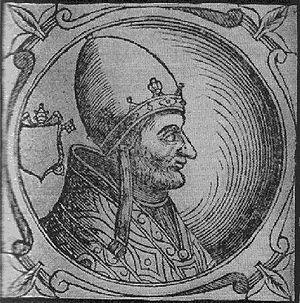
L'Église catholique en Angleterre et au pays de Galles, désigne l'organisme institutionnel et sa communauté locale ayant pour religion le catholicisme en Angleterre au pays de Galles.
L’Église de Norvège, également connue sous le nom d’Église évangélique et luthérienne de Norvège, a été l’Église d’État de la Norvège jusqu'au 21 mai 2012. L’Église de Norvège est de confession luthérienne. Elle est la première confession du pays avec
Après un net recul de ses frontières en Asie Mineure et la perte de ses possessions en Italie dans la deuxième moitié du XIᵉ siècle, l’Empire byzantin entreprit sous les Comnènes une période de redressement continu bien qu’incomplet. Cinq empereurs tentèrent pendant 104 ans et par divers moyens de tenir tête aux noblesses terrienne et militaire, soit en favorisant des membres de leur propre famille, soit en faisant appel à des conseillers de l’extérieur, soit en privilégiant l’une d’elles, soit en persécutant l’une et l’autre. La réforme du système monétaire conduite par Alexis Iᵉʳ permit de relancer la vie économique et commerciale, mais cette dernière fut contrariée par l’ascendant de plus en plus considérable que prirent les marchands vénitiens d’abord, génois et pisans ensuite, établis à Constantinople. Sur le plan extérieur, les Comnènes cherchèrent à freiner l’avancée des Turcs en Anatolie tout en maintenant de bonnes relations avec eux pour avoir les mains libres dans la délicate conduite des relations avec les royaumes francs de Palestine et de Syrie et, à travers eux, avec les puissances européennes qui leur étaient apparentées.
Guillaume Iᵉʳ de Sicile, dit Guillaume le Mauvais, est le second roi normand de Sicile de 1154 à 1166. Il doit sa mauvaise réputation au chroniqueur Hugues Falcand.
L'église Saint-Pierre est une église localisée dans la commune de Parçay-sur-Vienne, en Indre-et-Loire. L'église Saint-Pierre, de style roman, a été construite au cours du XIIᵉ siècle. L'église de Parçay, qui a été précédée d'un prieuré et d'une abbaye, a été la possession de l'abbaye de Méobecq durant cinq siècles, jusqu'en 1674.
L'Irlande est une île de l'archipel des îles Britanniques située dans l'océan Atlantique nord. Troisième plus grande île d'Europe, elle est séparée de la Grande-Bretagne située à l'est par la mer d'Irlande.
Manuel Iᵉʳ Comnène est un empereur byzantin à une période charnière pour l’Empire. Manifestant sa volonté de le restaurer dans sa gloire passée et de réaffirmer la suprématie byzantine sur le monde méditerranéen au XIIᵉ siècle, Manuel poursuit une politique étrangère ambitieuse et énergique. Pour ce faire, il s'allie au pape et aux puissances occidentales montantes, envahit l'Italie, maîtrise le passage de la deuxième croisade à travers son empire et établit un protectorat byzantin sur les royaumes croisés d'Outremer. Faisant face au djihad islamique en Terre sainte, il soutient le royaume de Jérusalem, notamment lors de l'invasion de l'Égypte fatimide. Manuel recompose la carte politique des Balkans et de la Méditerranée orientale en plaçant les royaumes de Hongrie et d'Outremer sous l'hégémonie byzantine et en menant des campagnes militaires aussi bien à l'ouest qu'à l'est. Toutefois, vers la fin de son règne, les réalisations de Manuel en Anatolie sont compromises par la défaite à la bataille de Myriokephalon.
La cathédrale Saint-Alban de St Albans est située à St Albans, dans la région de l'Est-Anglie.